Political Martyrs' Monument

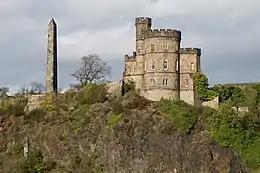
The Monument on Calton Hill, next to the Governor's House

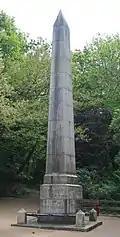
The monument in Nunhead Cemetery, London

In 1837 the Radical politician Joseph Hume MP initiated a plan to erect a monument to the five men. Hume chaired a London-based committee to raise public subscriptions in support of the monument and settled on its location being in Edinburgh. In that year the publisher William Tait of Edinburgh wrote on their behalf to the Lord Provost of Edinburgh requesting that land be made available on Calton Hill for this end.